Alejandro Colina

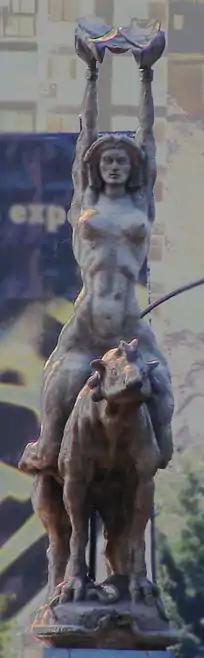
"María Lionza", 1951, Caracas, Venezuela

Alejandro Colina (8 February 1901–1976) was a Venezuelan sculptor.